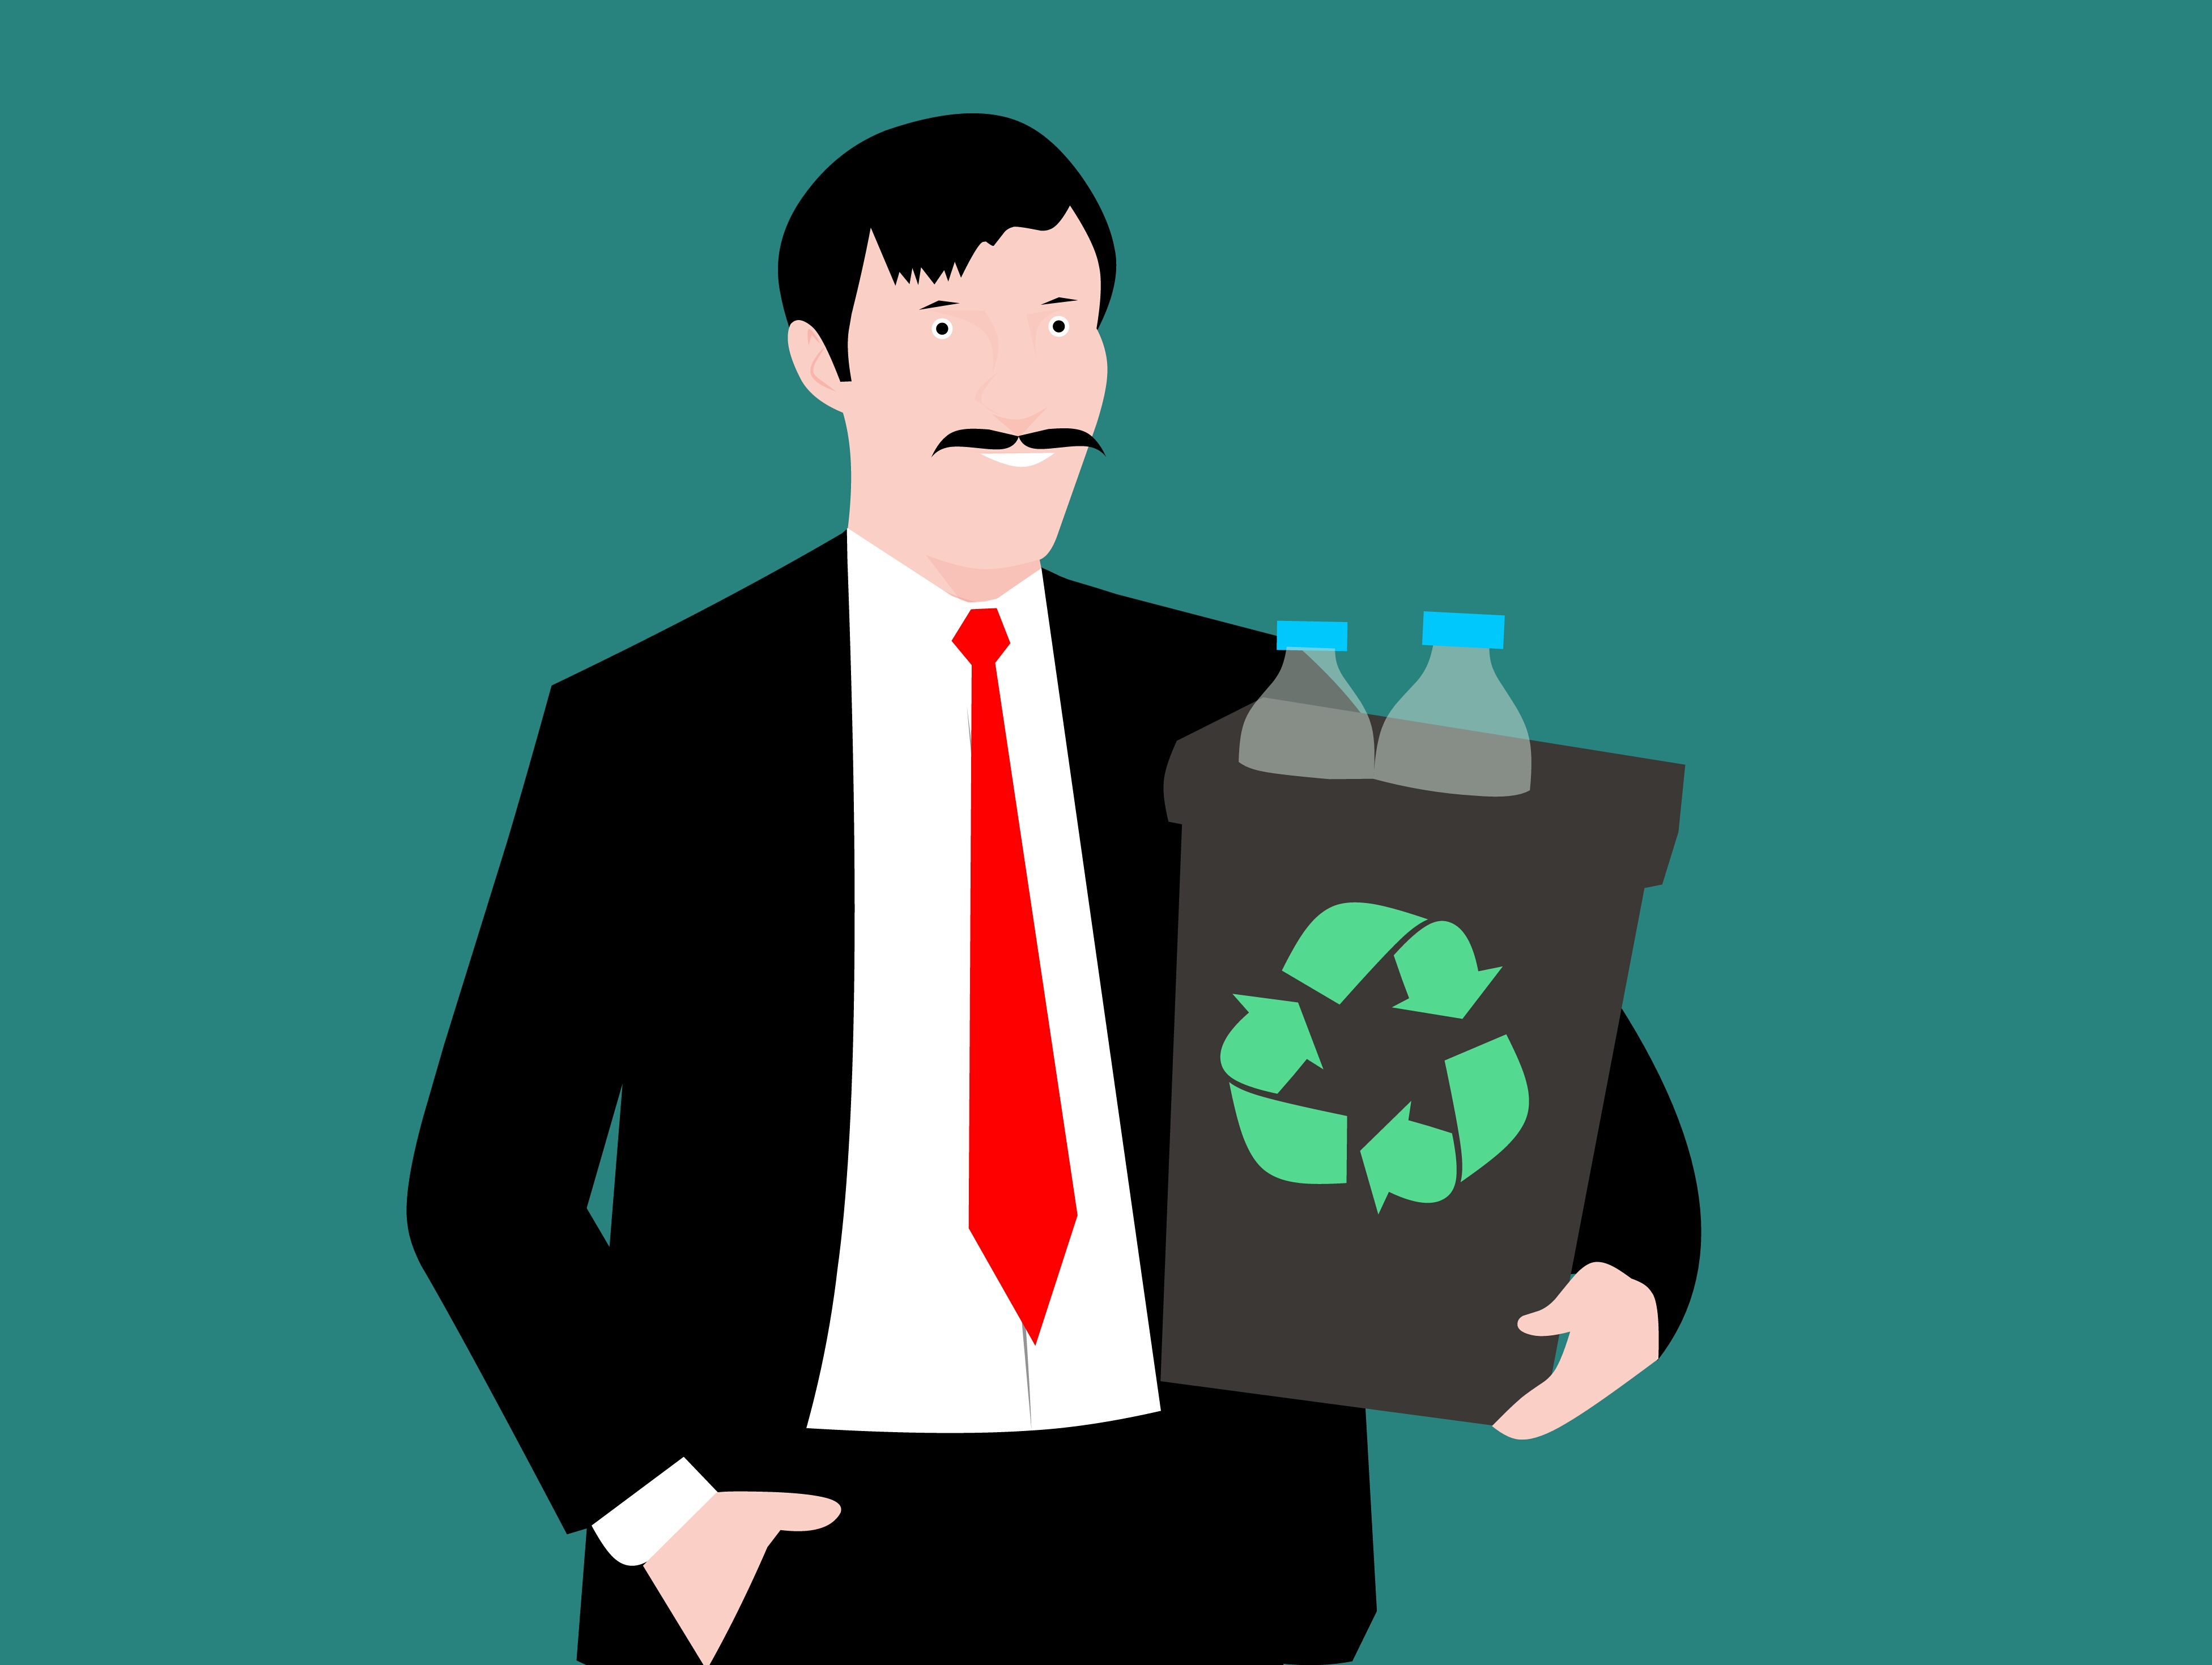
recycling, recycle bin, plastic, aware, awareness, bin, bottle, conservation, eco, ecology, environment, happy, holding, lifestyle, man, many, material, saving, sign, smiling, cartoon, tie, trash, waste, young, clean, green, male, standing, human behavior, gentleman, smile, white collar worker, illustration, businessperson, computer wallpaper, business, font, conversation, job, communication